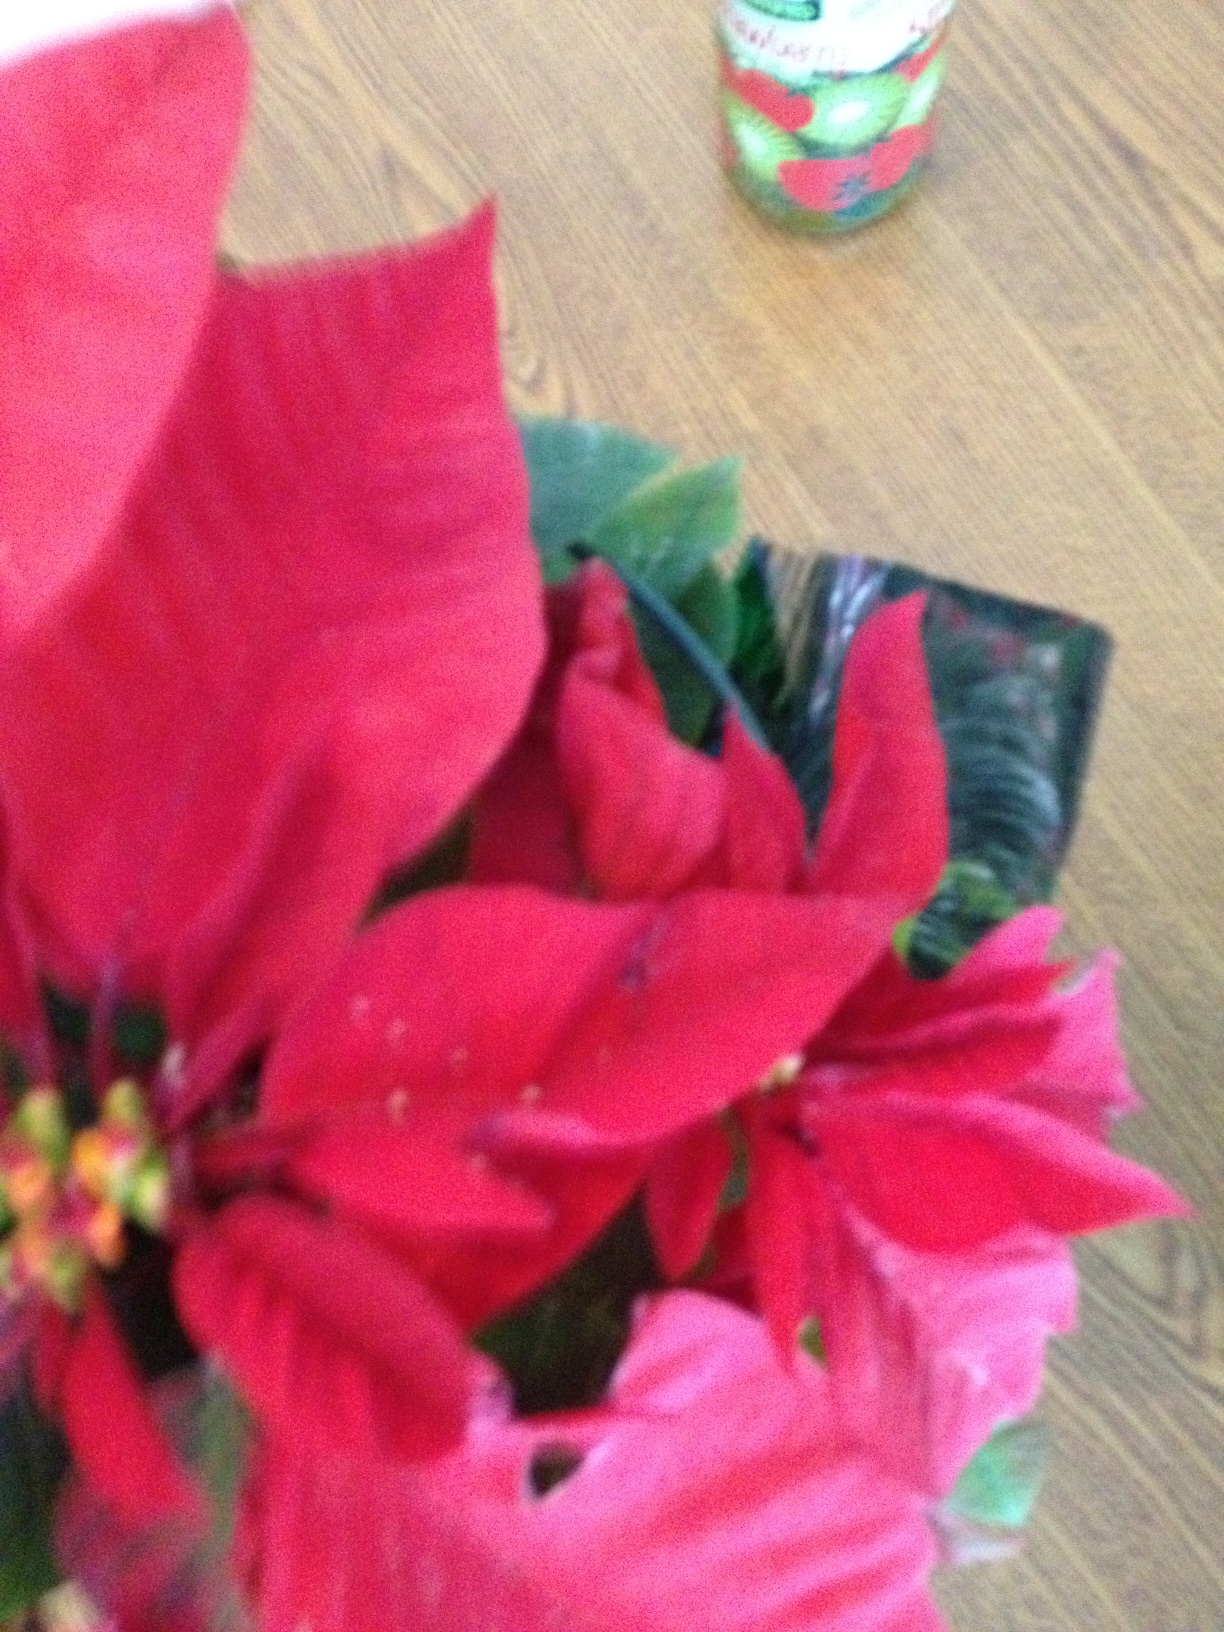Question: What type of plant is this?
Answer: poinsettia